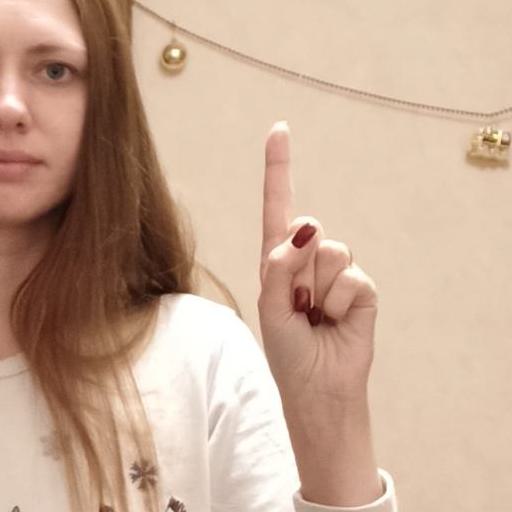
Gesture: one